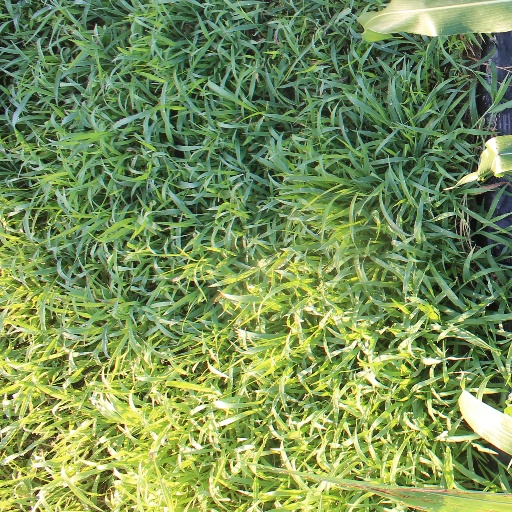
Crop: sorghum